Tanner Hall (film)

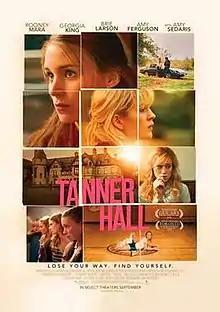
Theatrical release poster

Tanner Hall is a 2009 drama film about four girls coming of age in boarding school. It was written and directed by Tatiana von Fürstenberg and Francesca Gregorini. It stars Rooney Mara, Georgia King, Brie Larson, Amy Ferguson, Tom Everett Scott, and Amy Sedaris.